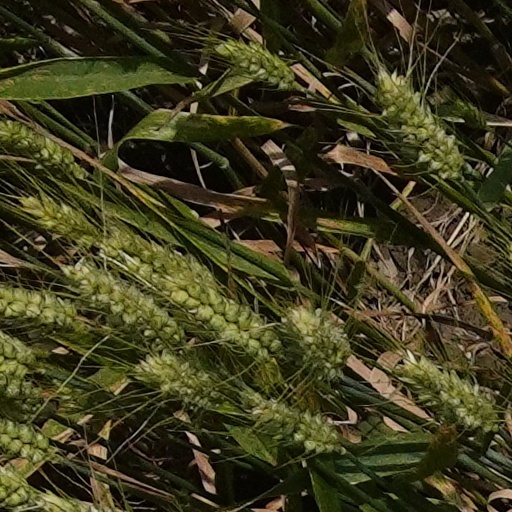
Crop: wheat